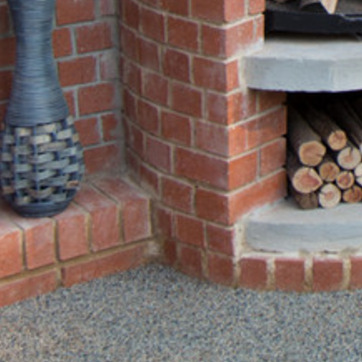
Material: brick